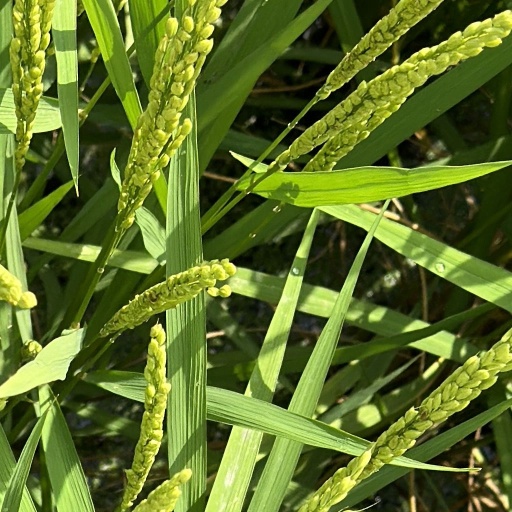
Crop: rice